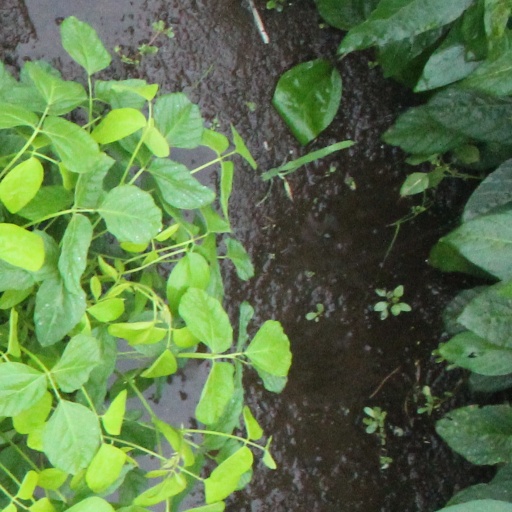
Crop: soybean